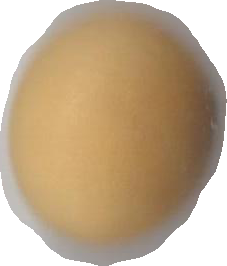
Variety: Grobogan